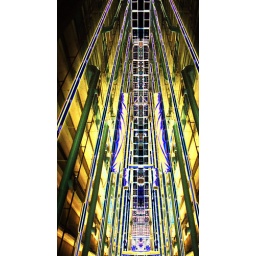
makes for a new glass building in NYC!